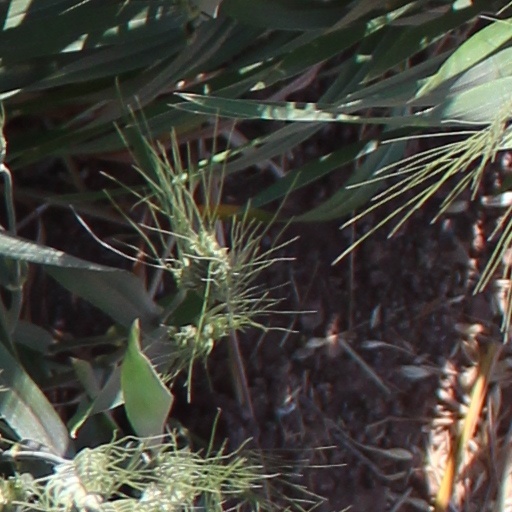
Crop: wheat